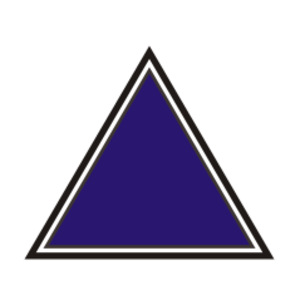
Il y a deux corps d'armée de l'armée de l'Union appelée IVe corps pendant la guerre de Sécession. Ce sont des unités distinctes, l'une servant dans l'armée du Potomac et dans le département de la Virginie sur le théâtre oriental, 1862–1863, l'autre dans l'armée du Cumberland, sur le théâtre occidental, 1863-1865.